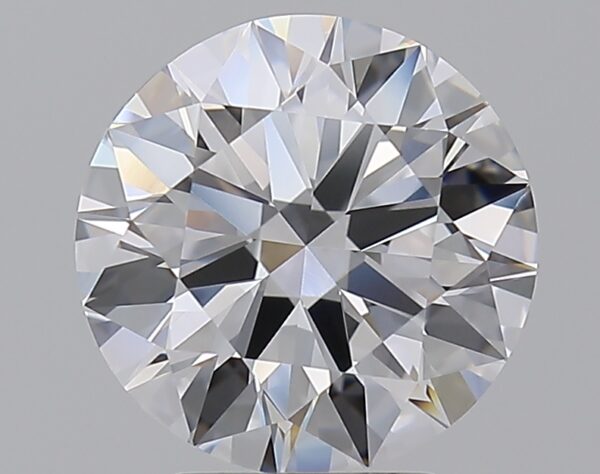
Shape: round
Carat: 3
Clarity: VVS2
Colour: E
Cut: EX
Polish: EX
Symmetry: EX
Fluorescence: F
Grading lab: GIA
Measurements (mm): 9.24 x 9.3 x 5.64